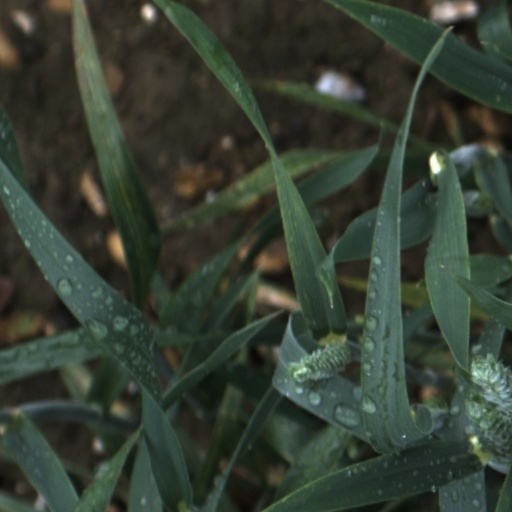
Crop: wheat